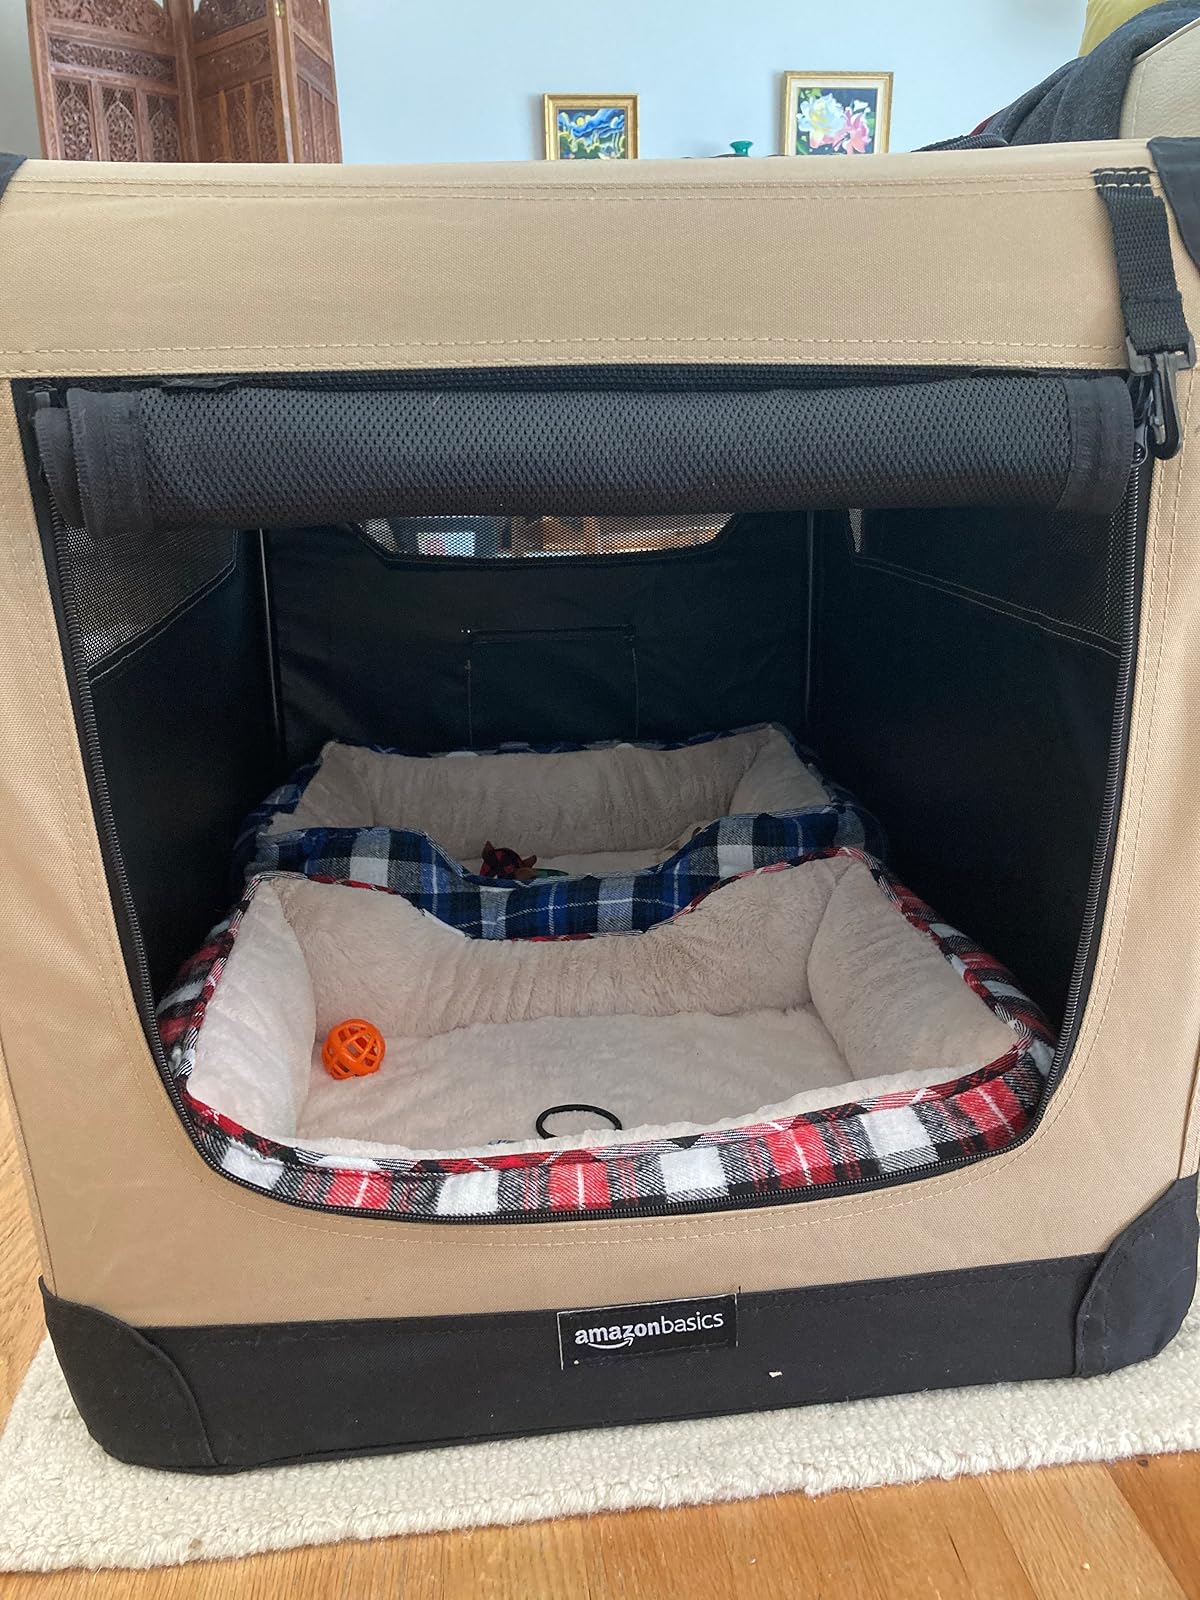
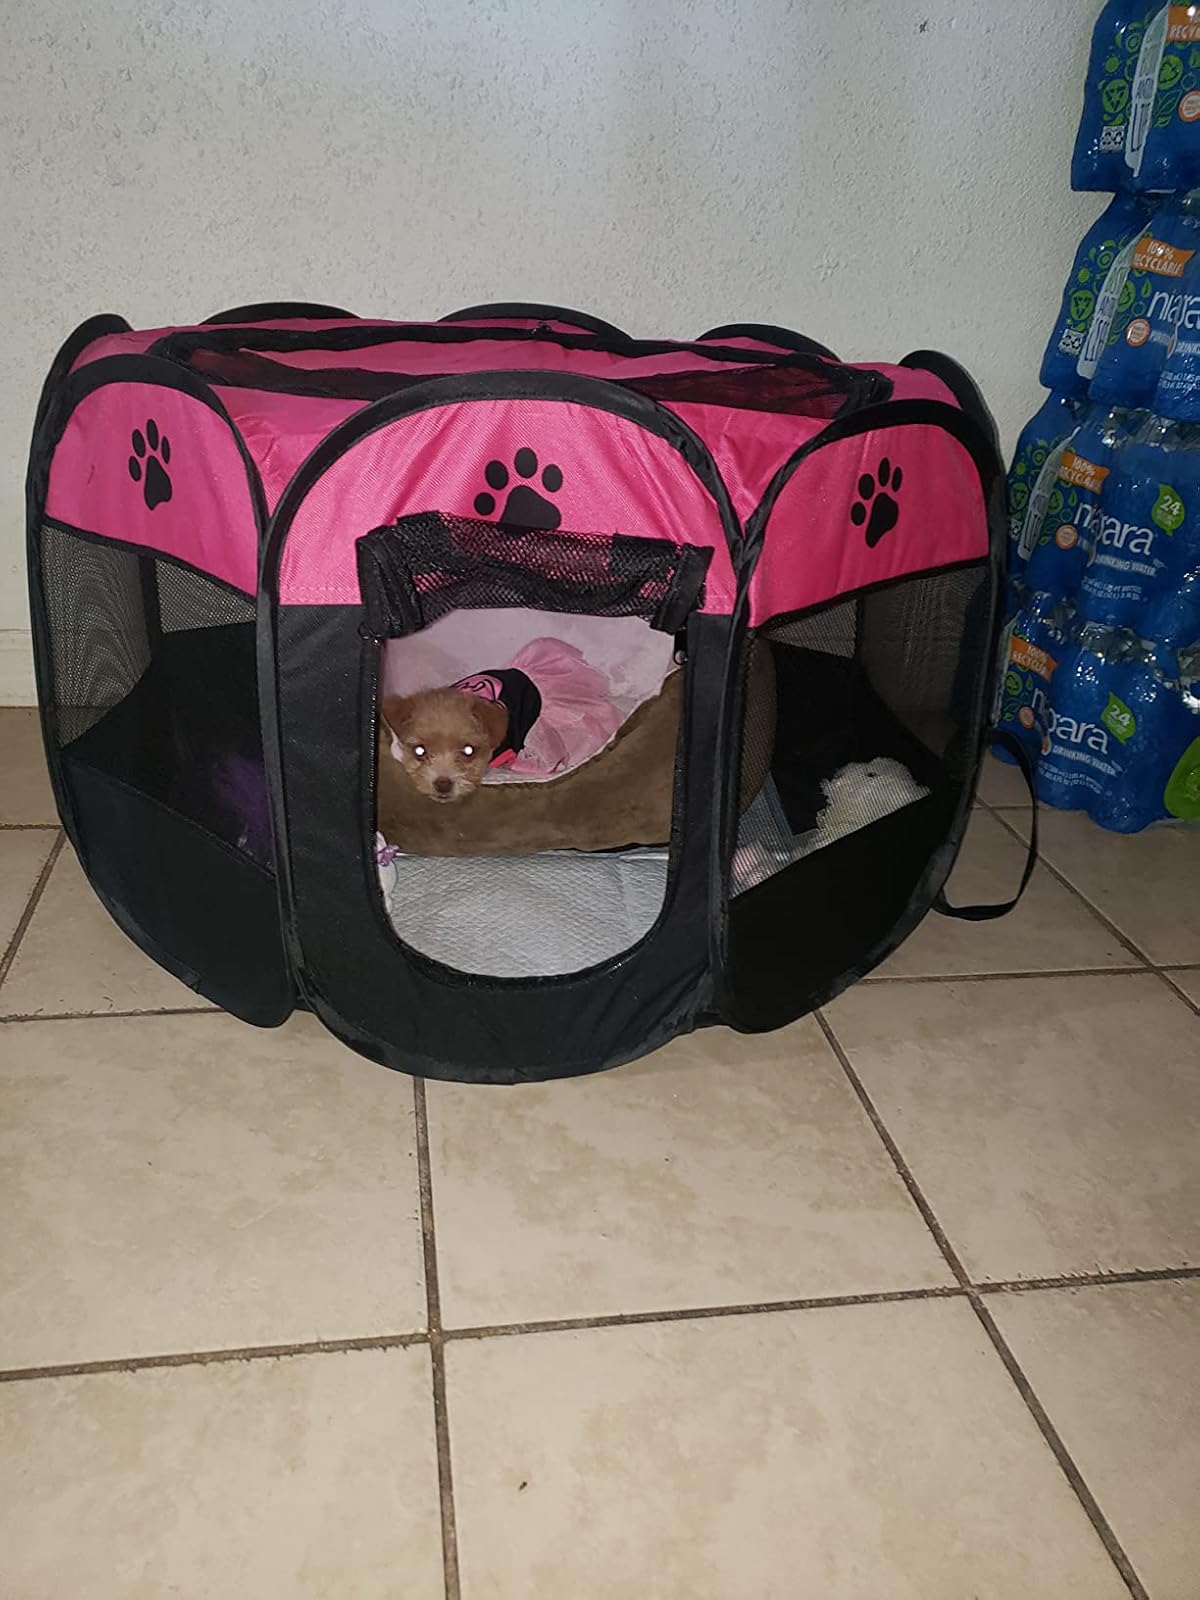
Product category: items_kennel
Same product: no